Taxi (1996 film)

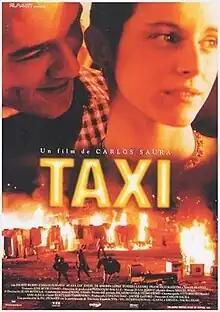
Theatrical release poster

Taxi is a 1996 Spanish film directed by Carlos Saura, starring Ingrid Rubio. Set in Spain, its plot tracks a group of young neo-Nazi thugs controlled by an extreme right wing taxi driver who attack immigrants and homosexuals.